Wrong Is Right

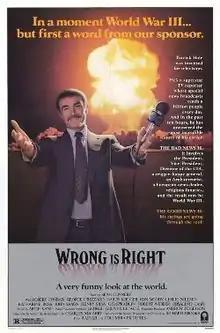
Original film poster

Wrong Is Right, released in the UK as The Man with the Deadly Lens, is a 1982 American political satire comedy thriller film directed, written, and co-produced by Richard Brooks and starring Sean Connery as TV news reporter Patrick Hale. The film, based on Charles McCarry's novel "The Better Angels" (1979), is about the theft of two suitcase nukes.